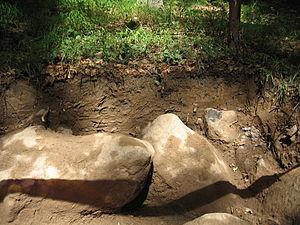
Le ranker ou rankosol est un type de sol peu épais sur sous-sol siliceux. C'est un sol humique peu évolué de montagne avec